María Isabel Chorobik de Mariani

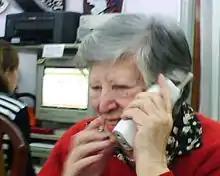
María Mariani, talking on the phone

Chorobik de Mariani testified in a trial against former commissioner Miguel Etchecolatz responsible for crimes against humanity committed during the military dictatorship. As a result of trial, in 2007, Etchecolatz was sentenced to life imprisonment, for the murder of Mariani's daughter-in-law Diana Teruggi.